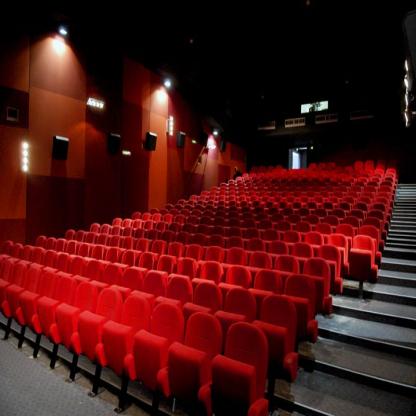
Scene: Indoor